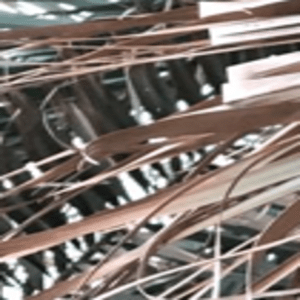
Label: Potassium Deficiency